Eom Ji-sung

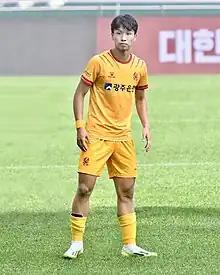
Eom in 2023

Eom Ji-sung (born 9 May 2002) is a South Korean footballer currently playing as a forward for club Swansea City and the South Korea national team.